Lucy Torres-Gomez

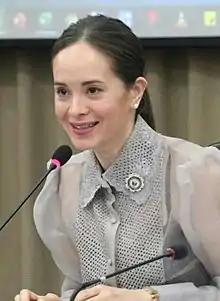
Torres-Gomez in 2019

Lucy Marie Martinez Torres-Gomez (née Torres; December 11, 1974), is a Filipina actress and politician currently serving as the mayor of Ormoc since 2022. She previously served as the Representative for Leyte's 4th district from June 2010 to March 2013 and from June 2013 to June 2022.